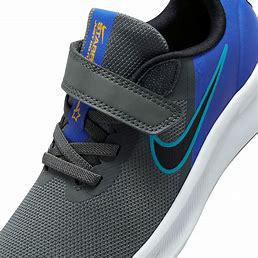
Brand: Nike
Model: Star Runner 3